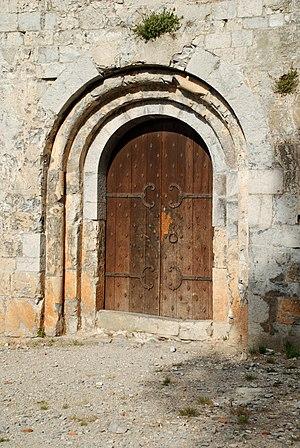
France - Hérault - Brissac - Chapelle Saint-Étienne d'Issensac
La chapelle Saint-Étienne d'Issensac est une chapelle romane située au lieu-dit Issensac sur le territoire de la commune de Brissac, dans le département français de l'Hérault en région Occitanie.